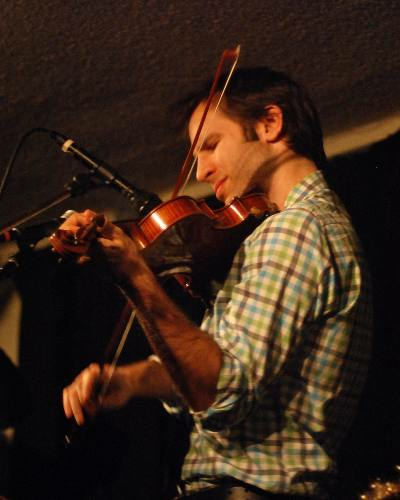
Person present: Yes